Chris Economaki

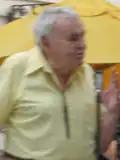
Economaki in 2007

Christopher Constantine Economaki (October 15, 1920 – September 28, 2012) was a pioneering American motorsports journalist, publisher, reporter, and commentator known as "The Dean of American Motorsports Journalism." Working for, and later owning, National Speed Sport News, Economaki helped encourage the growth of American motorsports from a niche endeavor to a mainstream pursuit.